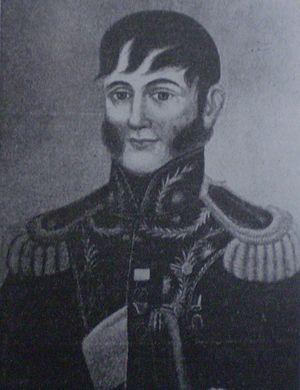
La Révolution de Chuquisaca est le soulèvement populaire survenu le 25 mai 1809 dans la ville de Chuquisaca, sise alors dans la vice-royauté du Río de la Plata. La Real Audiencia de Charcas, avec l’appui des milieux indépendantistes et du collège des docteurs de l’université, destituèrent le gouverneur en place et formèrent leur propre comité local de gouvernement. Ce mouvement de rébellion se produisit dans un contexte de flottement politique consécutif à l’occupation par les troupes napoléonniennes d’une partie de la métropole espagnole ; la mise en détention de la famille royale par la France avait déterminé la création en Espagne de diverses juntes prétendant régner sur les territoires d’outre-mer au nom du souverain déchu.